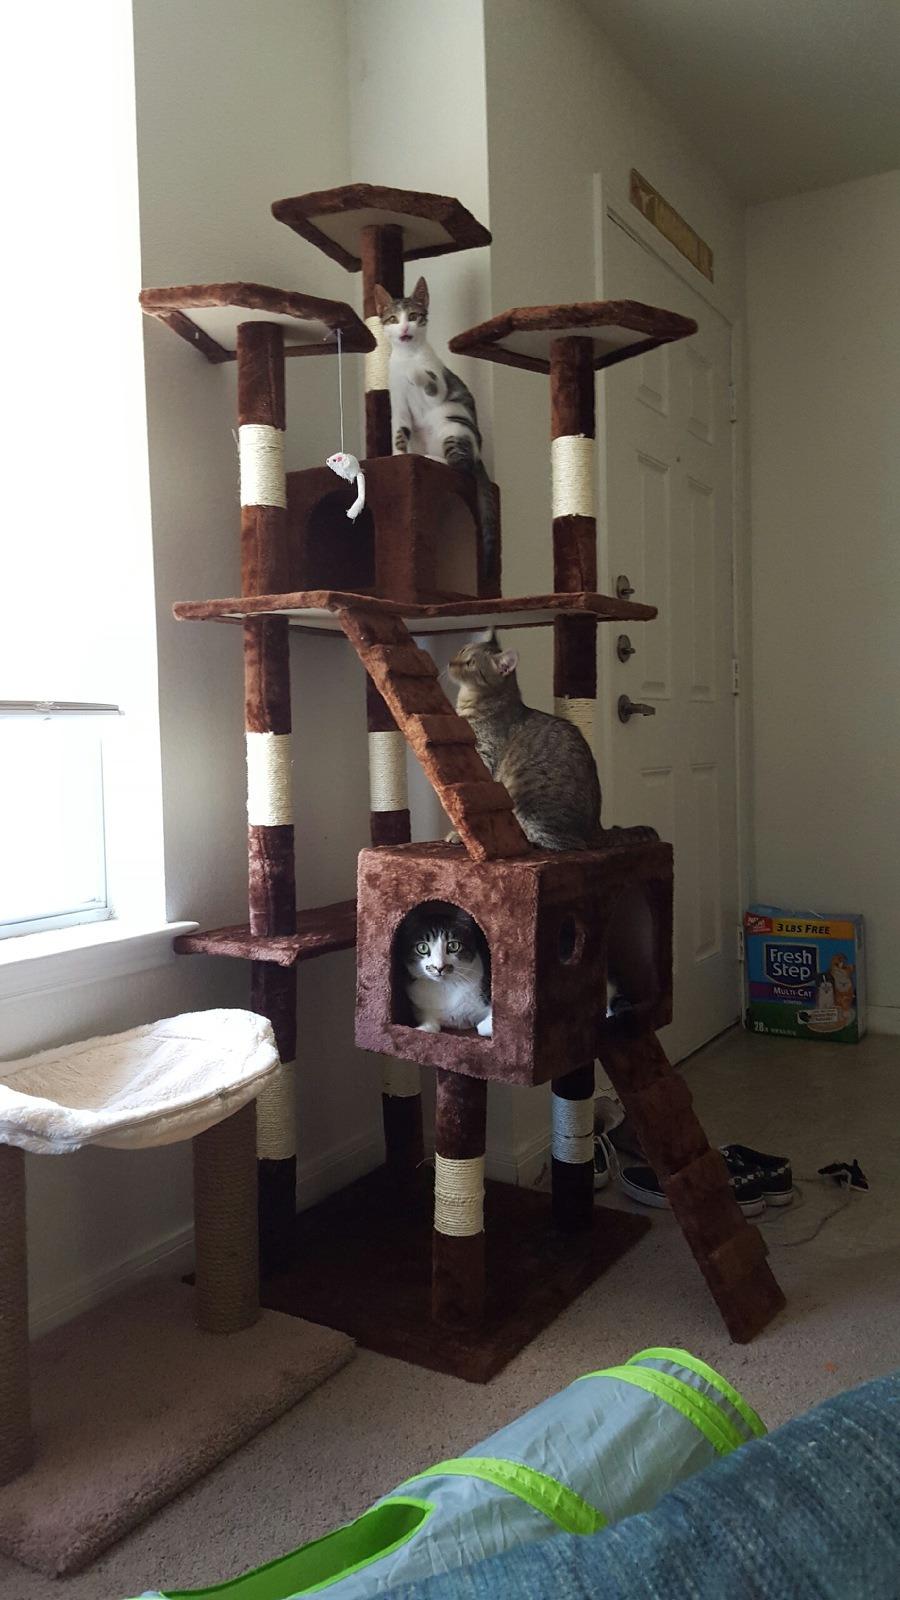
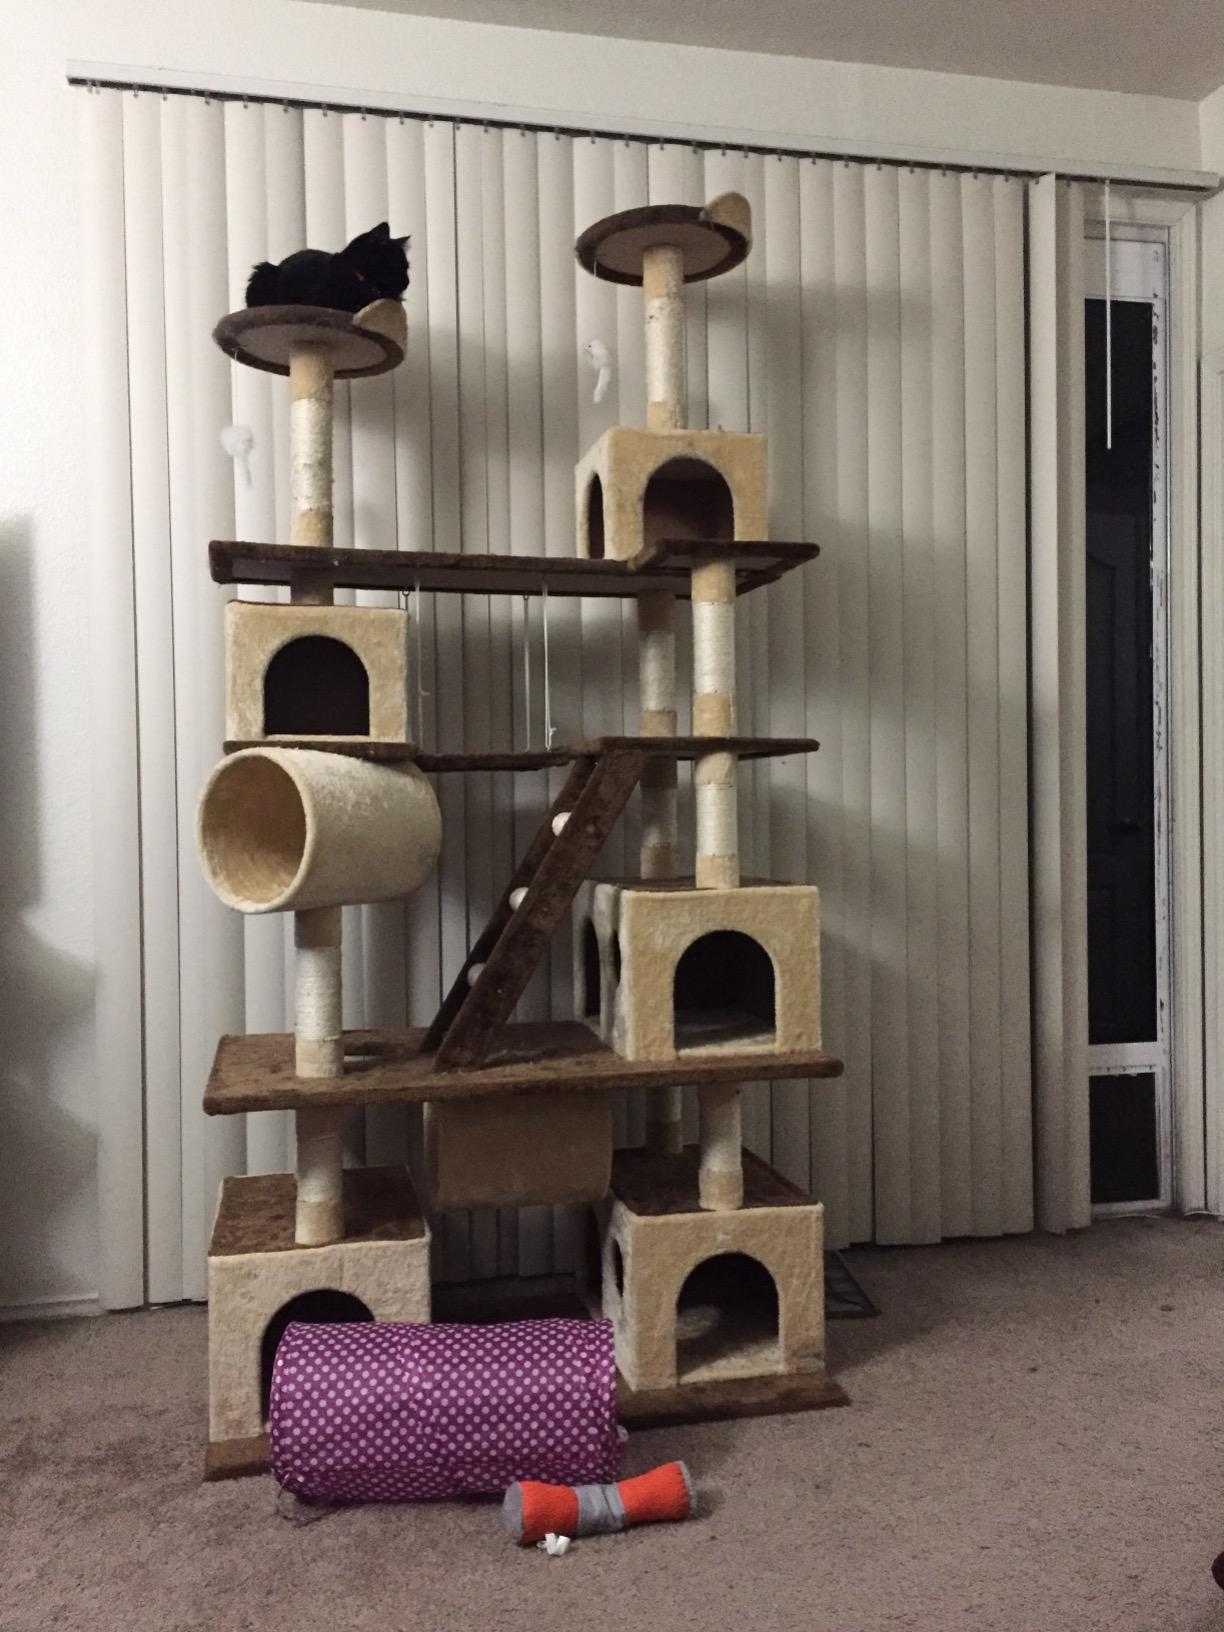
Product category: items_cat tree
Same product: no